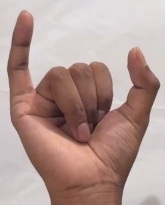
ASL sign: Y